Marie of the Incarnation (Ursuline)

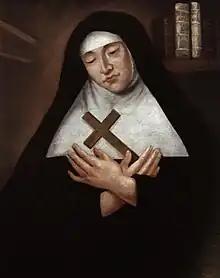
Portrait attributed to Abbé Hugues Pommier (1637–1686)

Marie of the Incarnation (née Marie Guyart), OSU (28 October 1599 – 30 April 1672) was a French Ursuline nun from Quebec City. As part of a group of nuns sent to New France (Quebec) to establish the Ursuline Order, Marie was crucial in the spread of Catholicism in New France. She was a religious author and has been credited with founding the first girls' school in the New World. A skilled creative, Marie wrote many letters, learned Indigenous languages, practiced embroidery and needlework, and spread her faith.